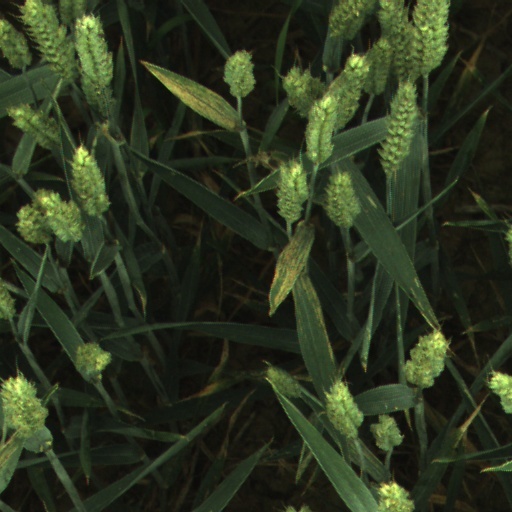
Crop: wheat